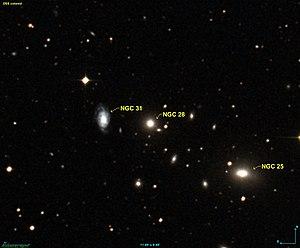
Image créée à l'aide du logiciel Aladin Sky Atlas du Centre de Données astronomiques de Strasbourg et des données de DSS (Digitized Sky Survey).
NGC 28 est une galaxie elliptique située dans la constellation du Phénix à environ 429 millions d'années-lumière de la Voie lactée. Elle a été découverte par l'astronome britannique John Herschel en 1834.